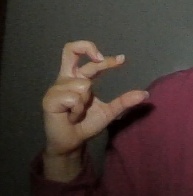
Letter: thal